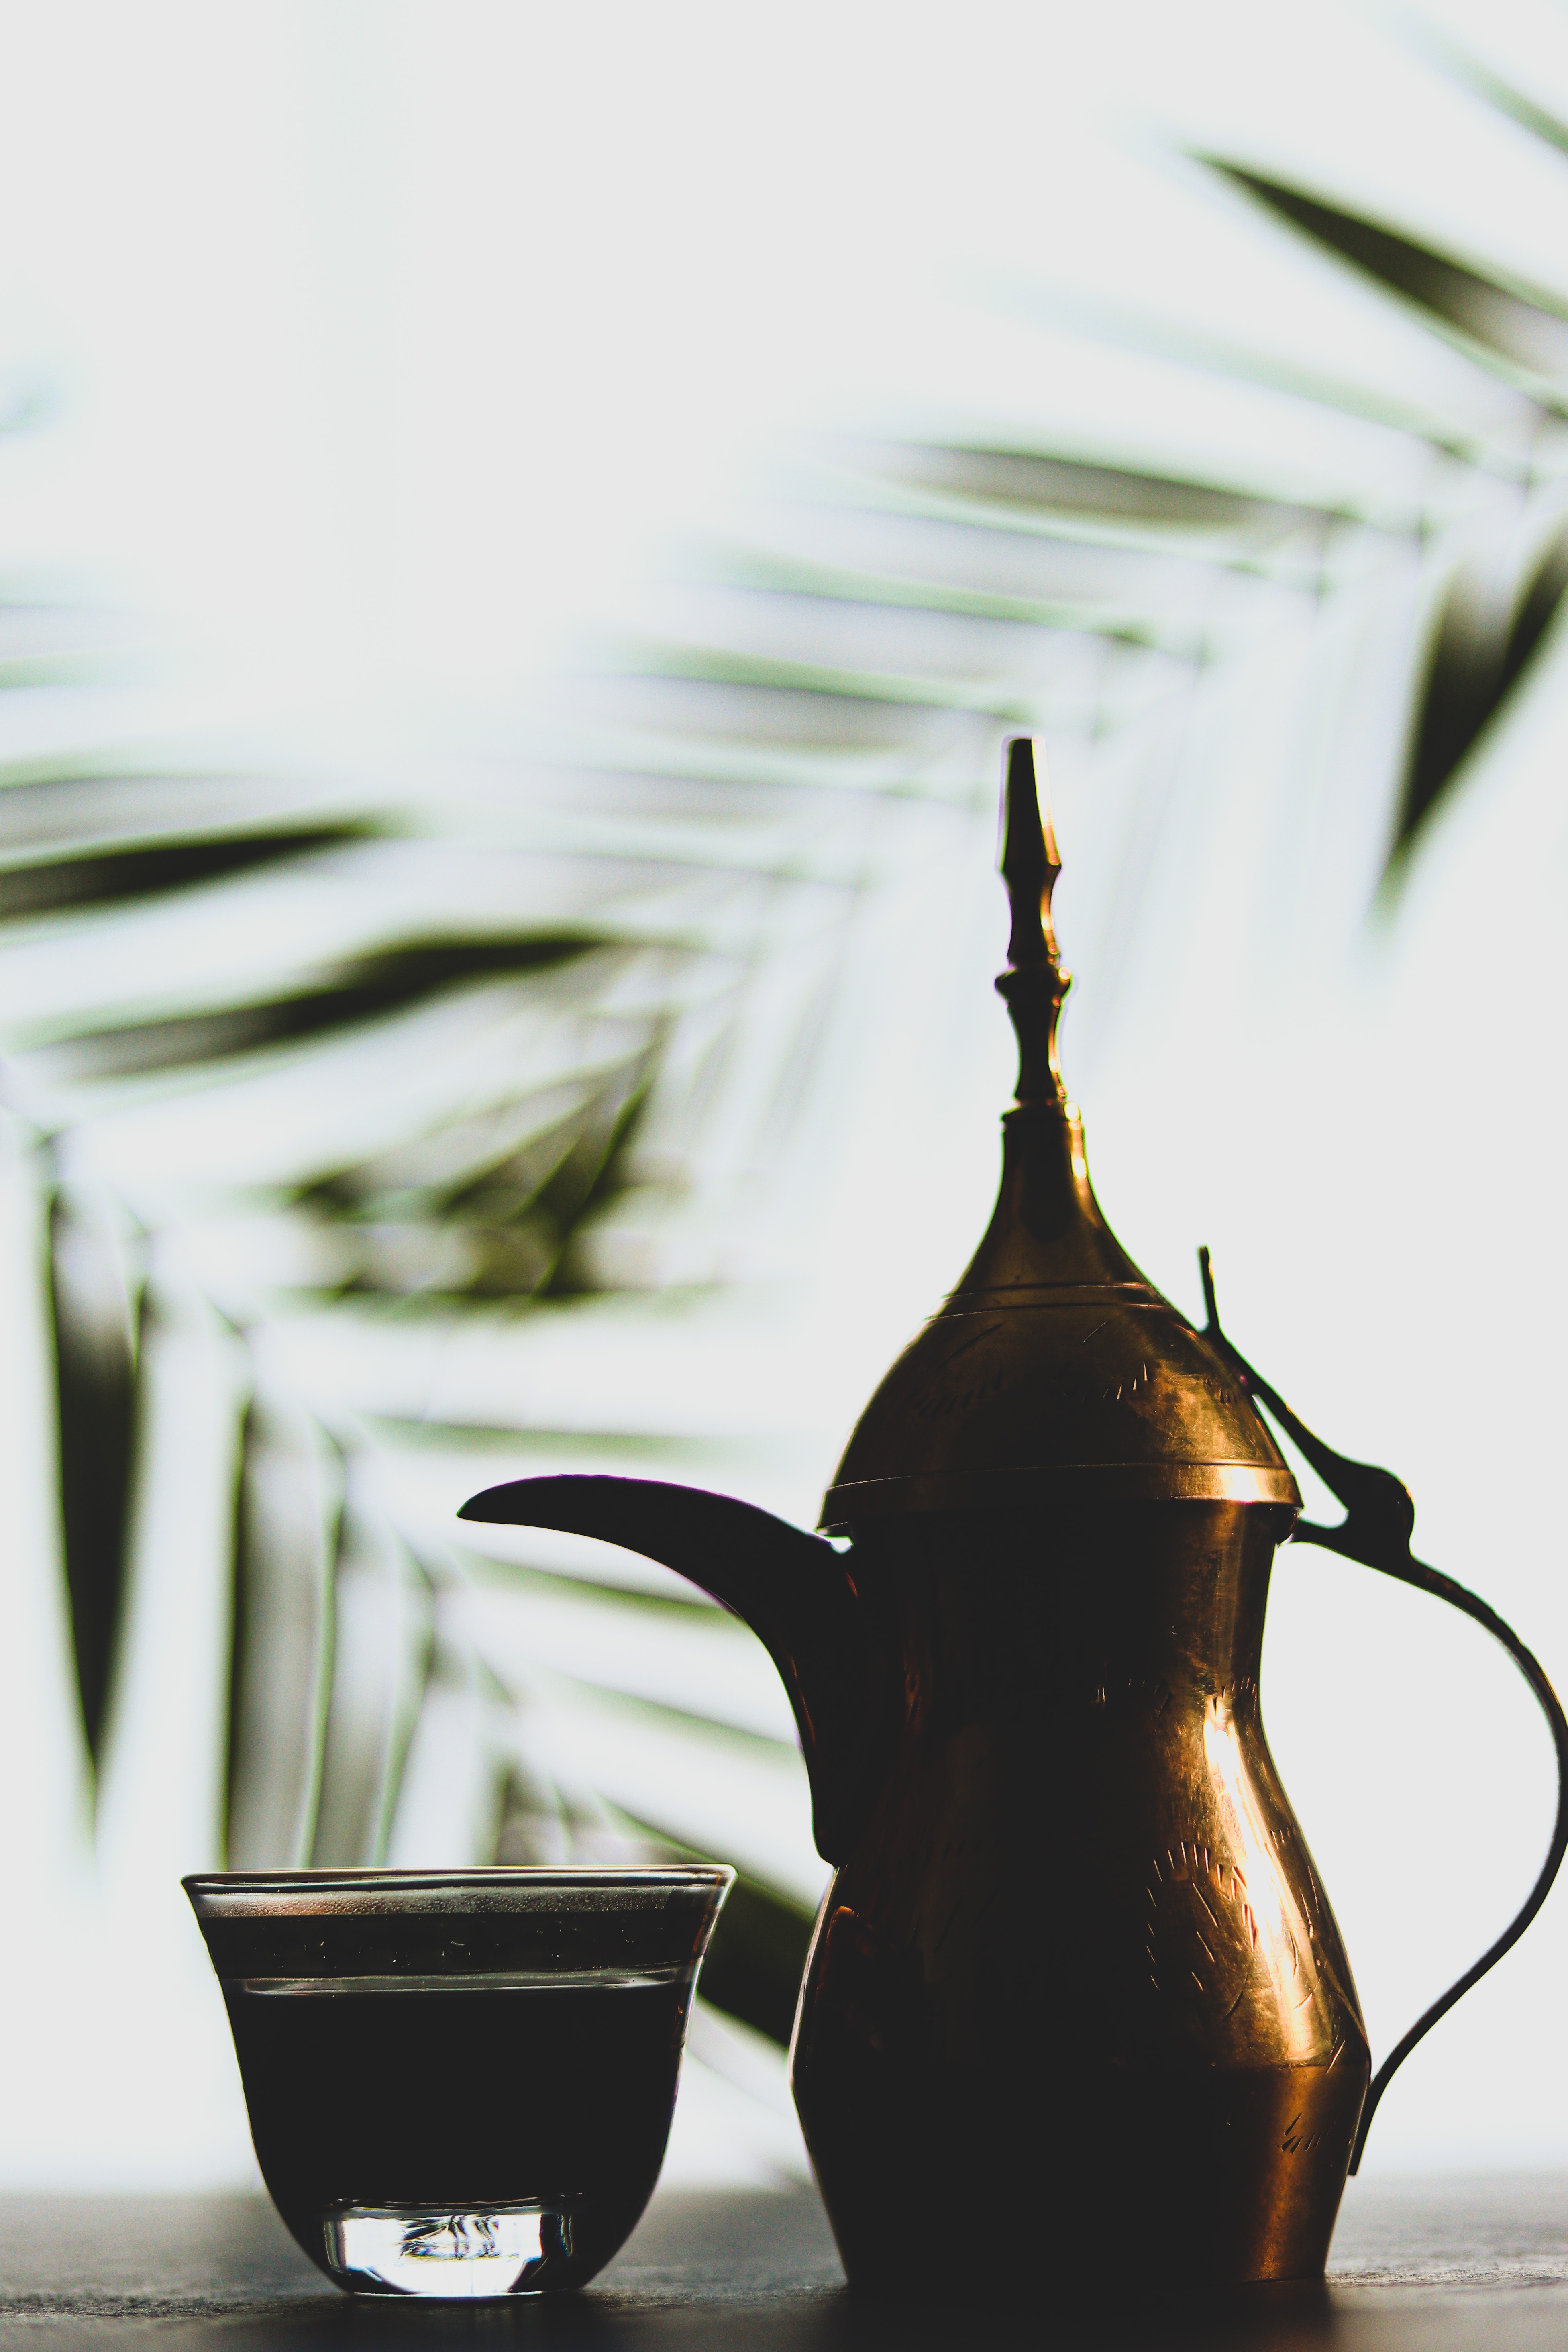
art, tableware, drinkware, dishware, black, cup, serveware, sunlight, line, drink, pottery, morning, porcelain, wood, Tints and shades, mixing bowl, teapot, glass, earthenware, teacup, event, ceramic, monochrome photography, still life photography, metal, shadow, bowl, monochrome, stock photography, lid, still life, kettle, kitchen utensil, reflection, recipe, dinnerware set, chinese herb tea, table, photography, tea, saucer